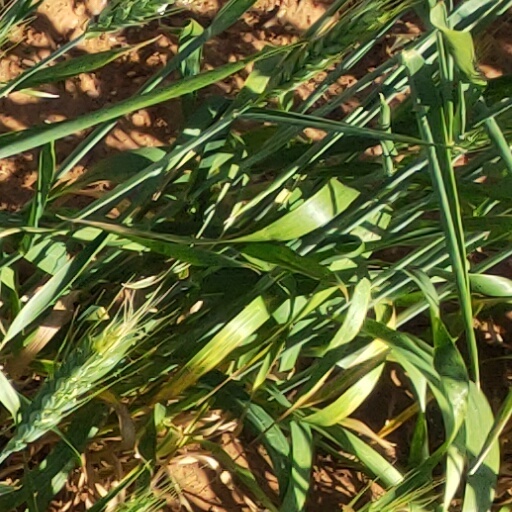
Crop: wheat